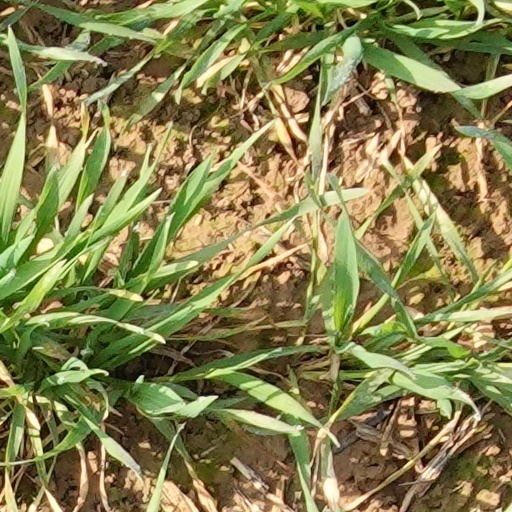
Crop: wheat